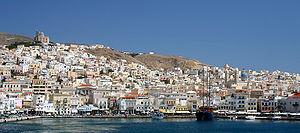
Syros, également Syra en français, est une île des Cyclades. Sa superficie est de 86 km², elle comptait 21 507 habitants en 2011.
Ermoúpoli, ou Ermoúpolis est la ville capitale de l’île de Syros, une des Cyclades. Elle est également le chef-lieu de la périphérie d'Égée-Méridionale, et du district régional et du dème de Syros. Elle est le siège d'un évêché orthodoxe : la métropole de Syros.